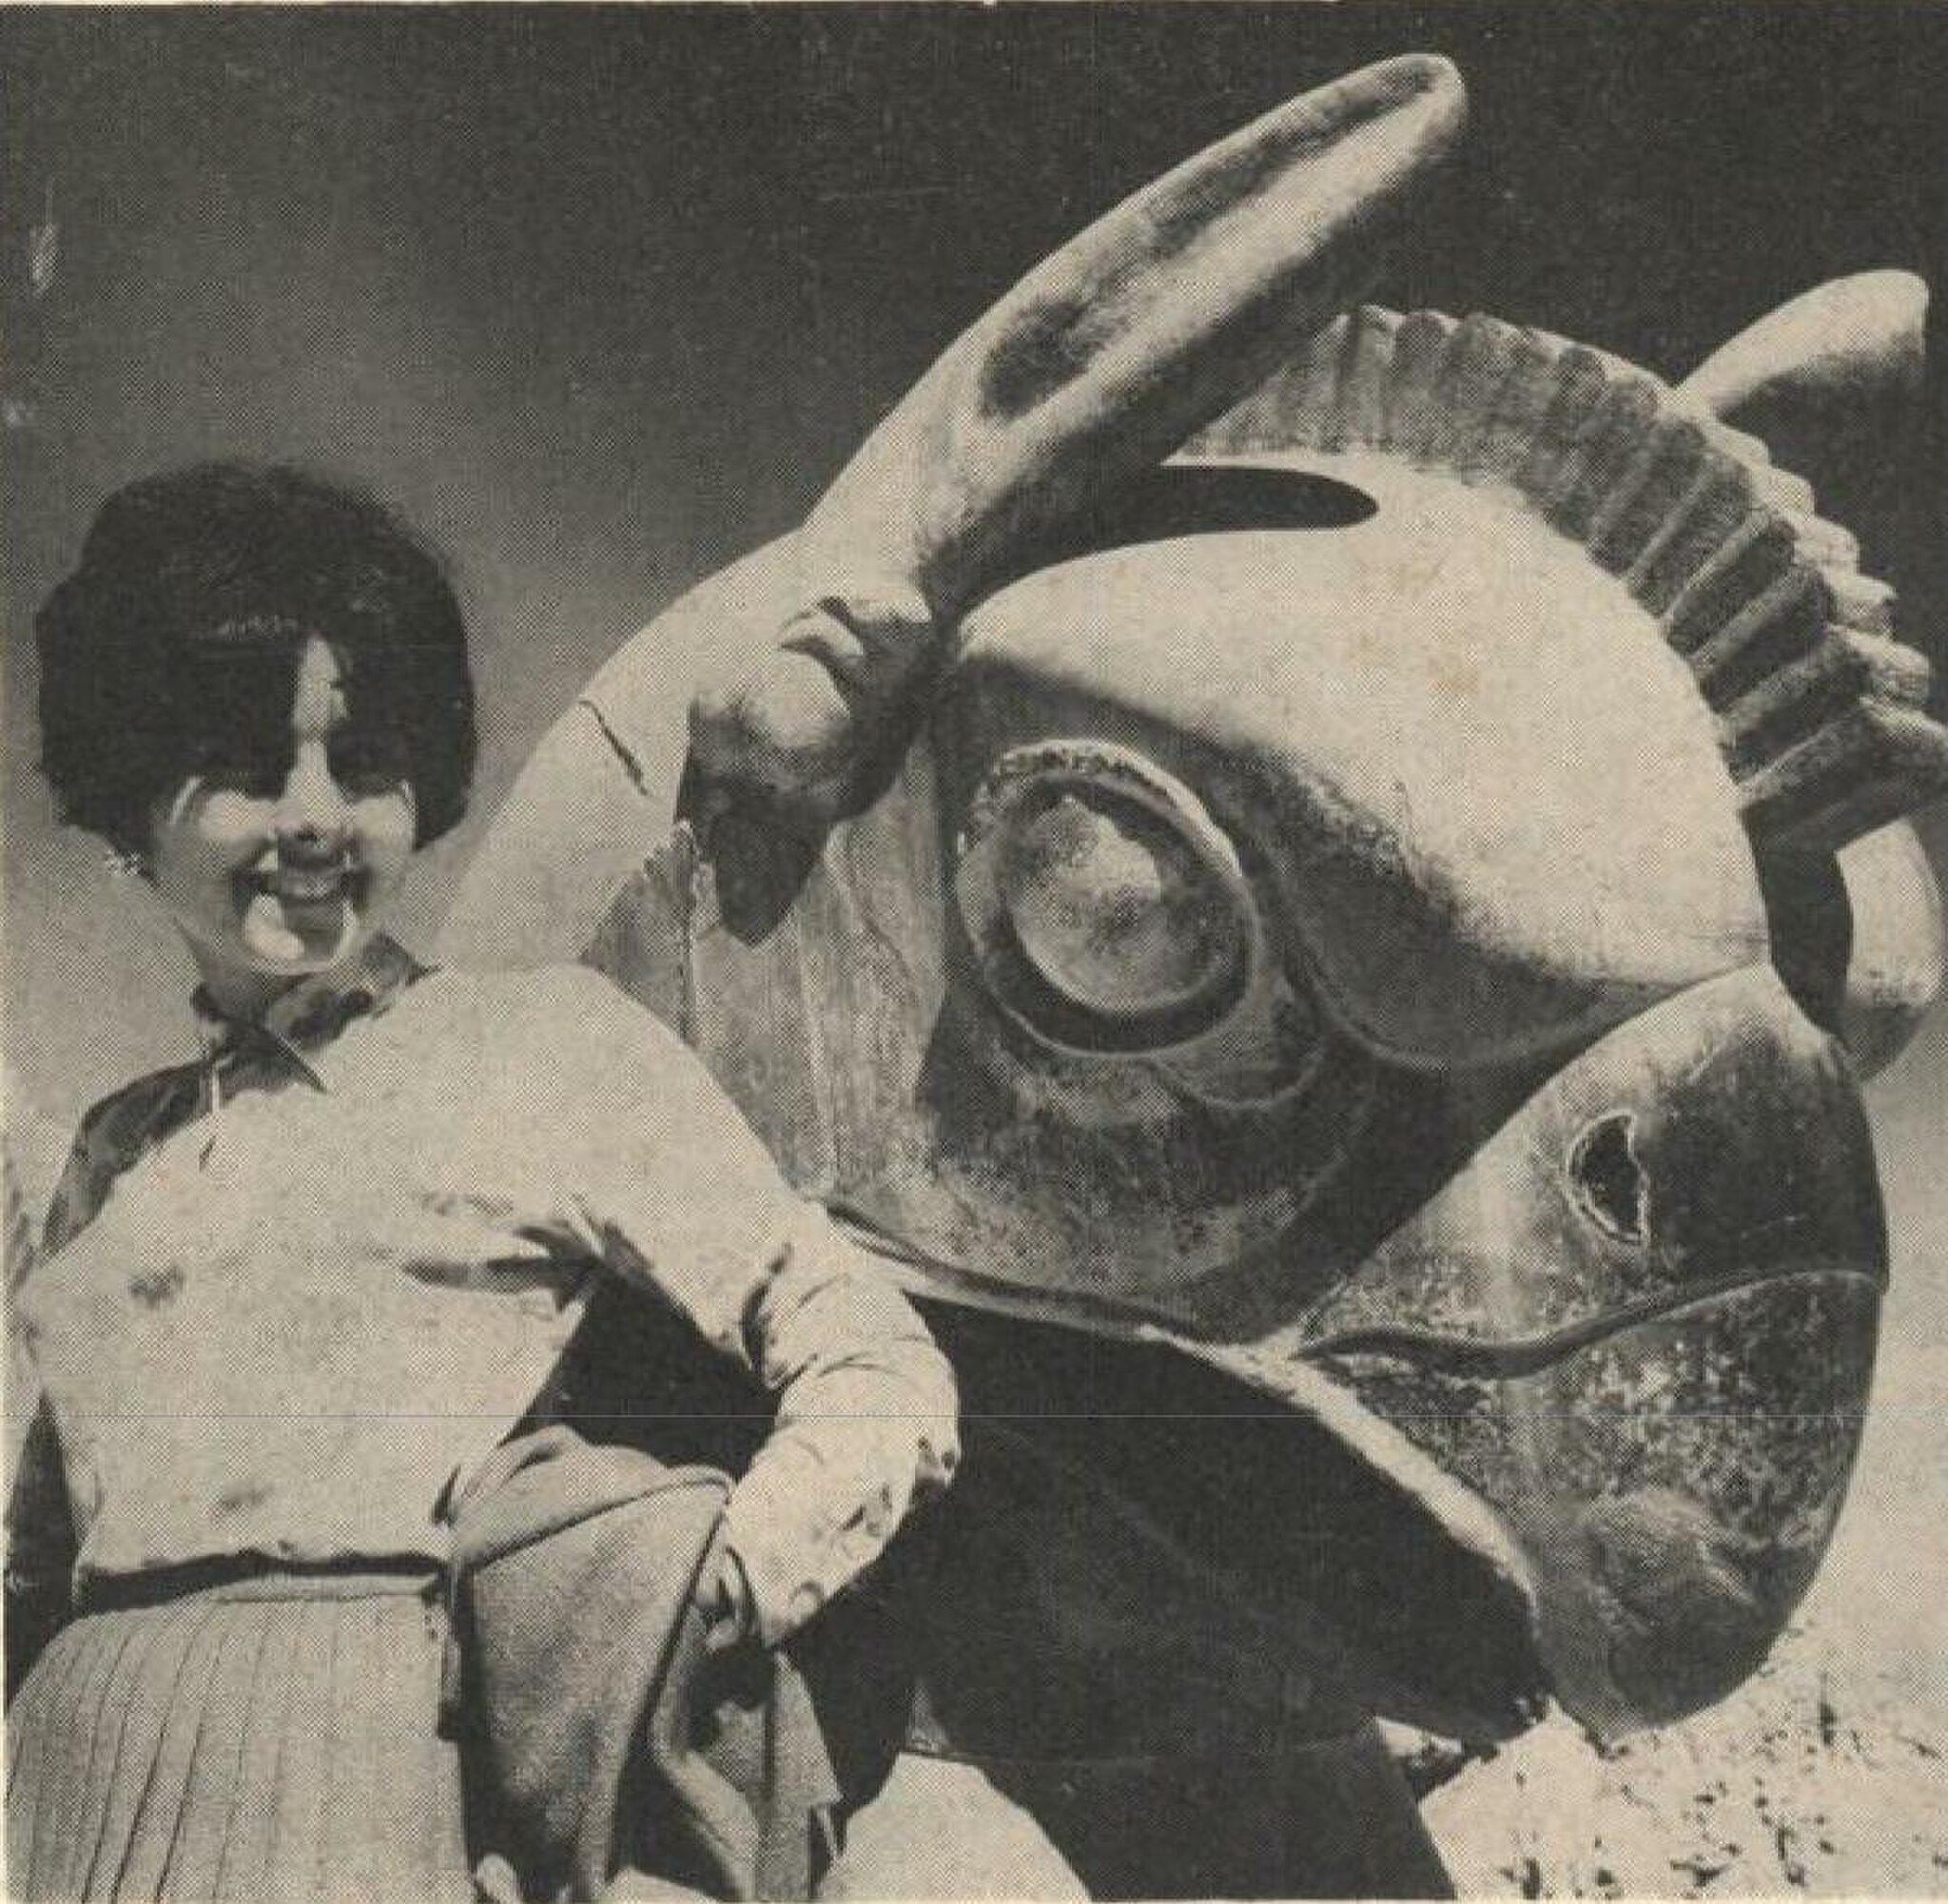
Title: ZaneRooz13470304 (page 7 crop 05)
Description: Zan-e Rooz Magazine of 4 Khordad 1347
Date: 1968
Categories: PD Iran, Elaheh Azodi, Extracted images, 1968 in Persepolis, People in Persepolis, Images from Zan-e Rooz